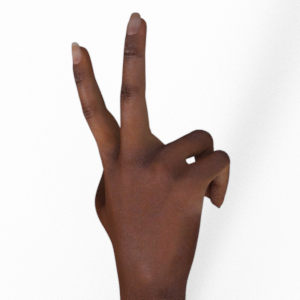
Label: scissors